Pig (card game)

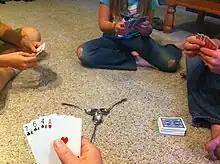
A game of spoons in progress

The name spoons first appears in 1990. It is essentially donkey using spoons as the objects to be picked up. However, a version of pig called "spoof" using "empty thread spools or spoons or some other small article..." is described by Mulac as early as 1946.